Permafrost carbon cycle

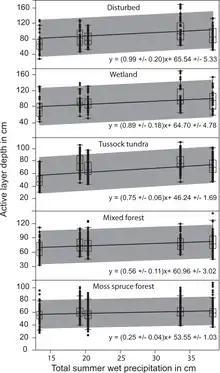
Greater summer precipitation increases the depth of permafrost layer subject to thaw, in different Arctic permafrost environments.

Carbon emissions from permafrost thaw contribute to the same warming which facilitates the thaw, making it a positive climate change feedback. The warming also intensifies Arctic water cycle, and the increased amounts of warmer rain are another factor which increases permafrost thaw depths. The amount of carbon that will be released from warming conditions depends on depth of thaw, carbon content within the thawed soil, physical changes to the environment and microbial and vegetation activity in the soil. Microbial respiration is the primary process through which old permafrost carbon is re-activated and enters the atmosphere. The rate of microbial decomposition within organic soils, including thawed permafrost, depends on environmental controls, such as soil temperature, moisture availability, nutrient availability, and oxygen availability. In particular, sufficient concentrations of iron oxides in some permafrost soils can inhibit microbial respiration and prevent carbon mobilization: however, this protection only lasts until carbon is separated from the iron oxides by Fe-reducing bacteria, which is only a matter of time under the typical conditions. Depending on the soil type, Iron(III) oxide can boost oxidation of methane to carbon dioxide in the soil, but it can also amplify methane production by acetotrophs: these soil processes are not yet fully understood.